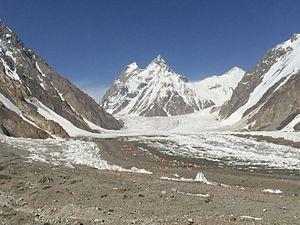
Art Gilkey est un géologue et alpiniste américain.